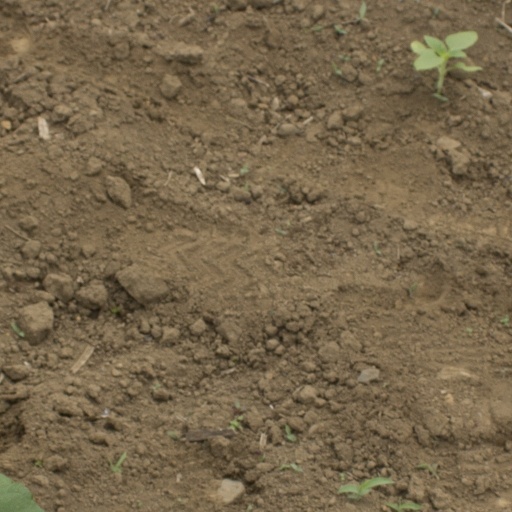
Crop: Jerusalem artichoke